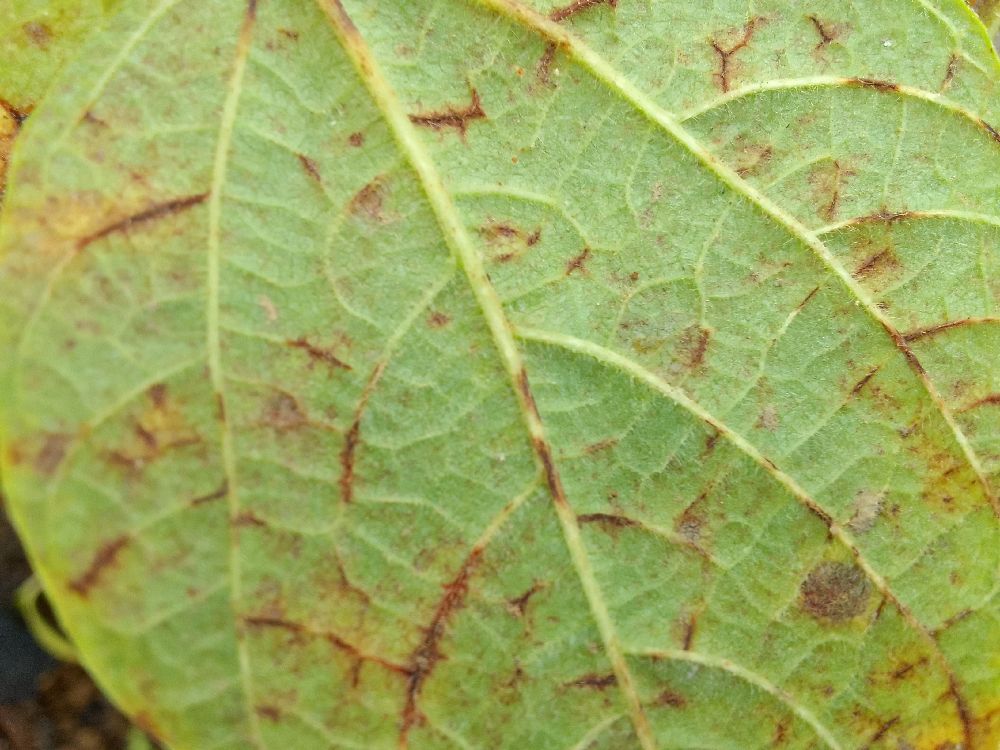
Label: anthracnose